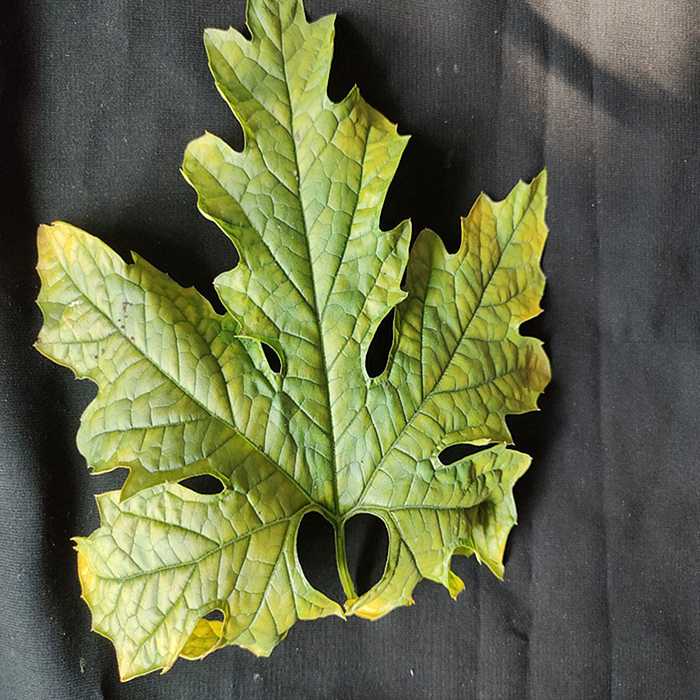
Plant: Bitter Gourd
Label: Mosaic virus